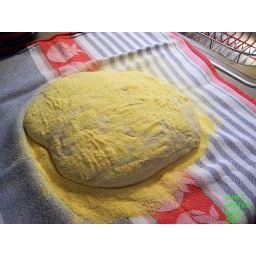
A second 'rising' on a kitchen towel with a coating of cornmeal (covered by another kitchen towl).